Sinixt

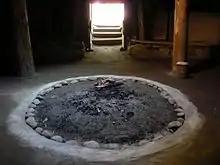
Interior of a Sinixt pithouse in the Slocan Valley

The Sinixt (also known as the Sin-Aikst or Sin Aikst, "Senijextee", "Arrow Lakes Band", or—less commonly in recent decades—simply as "The Lakes") are a First Nations People. The Sinixt are descended from Indigenous peoples who have lived primarily in what are today known as the West Kootenay region of British Columbia in Canada and the adjacent regions of Eastern Washington in the United States for at least 10,000 years. The Sinixt are of Salishan linguistic extraction, and speak their own dialect (snsəlxcín) of the Colville-Okanagan language.